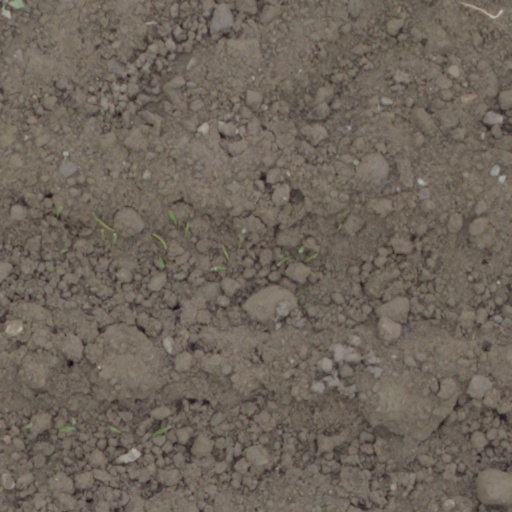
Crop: wheat